Airports of London

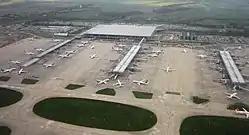
Aerial view of the main terminal and the satellite buildings of London Stansted Airport

Located in West Sussex, Gatwick is the second-busiest airport in the United Kingdom, the eighth-busiest in Europe, and the second-busiest single-runway airport in the world. It handles flights to more destinations than any other UK airport and is the main base of easyJet, the UK's largest airline by number of passengers. Also using it as a base are British Airways, Norse Atlantic Airways, TUI Airways and Wizz Air.